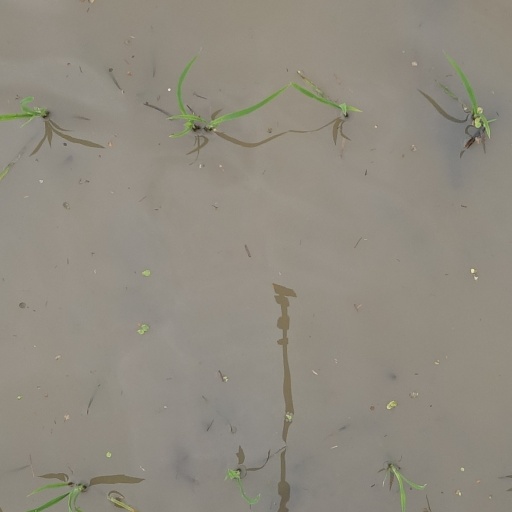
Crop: rice